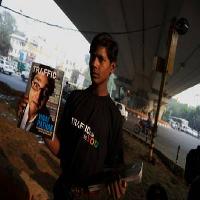
Weather: cloudy or overcast